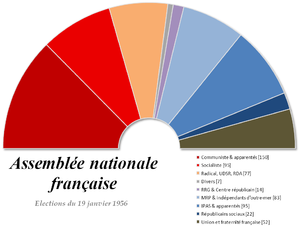
Le multipartisme est la caractéristique d'un régime politique où la liberté d'association permet à plus de deux partis de participer aux débats politiques et aux élections. C'est un des fondements de la démocratie représentative.
La Quatrième République, ou IVᵉ République, est le régime républicain en vigueur en France du 27 octobre 1946 au 4 octobre 1958. Elle est instituée après la libération de la France de l'occupation allemande. Malgré la grave crise qu'avait connue la Troisième République au cours des années 1930, elle reste globalement fidèle au modèle de la république parlementaire qui s'était imposé à partir de 1875.
Cet article présente la composition de l'Assemblée nationale française par législature.